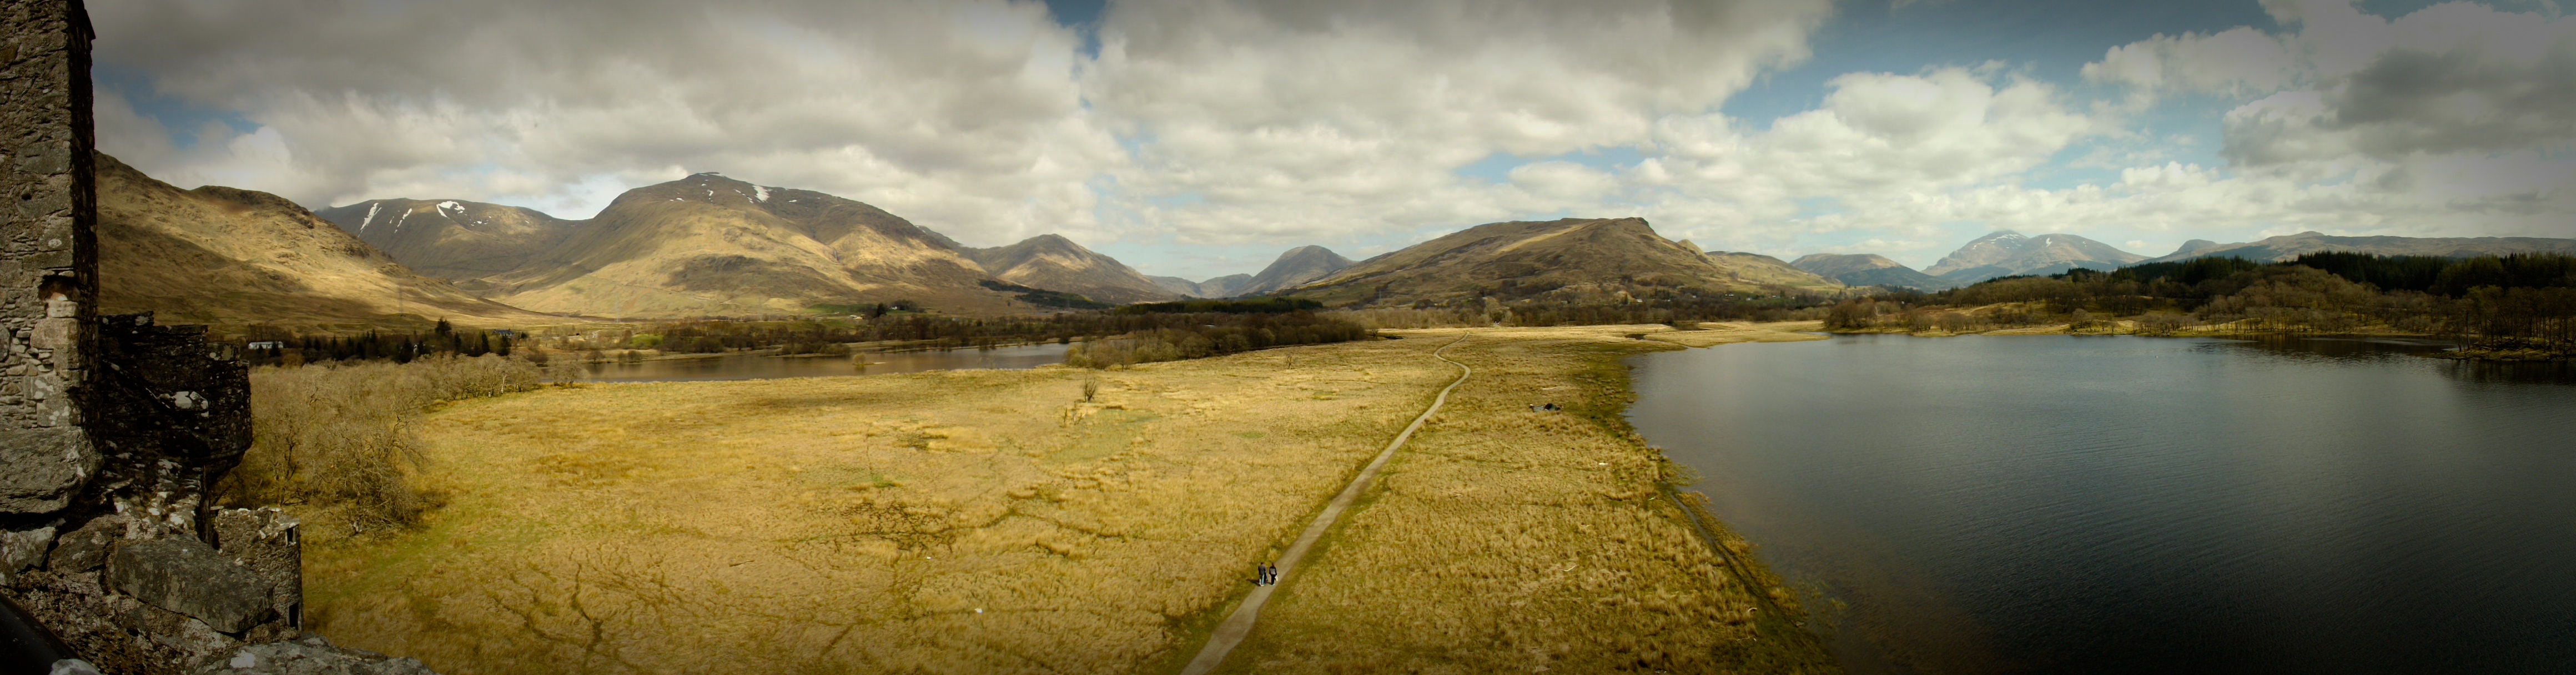
landscape, nature, mountain, cloud, lake, valley, mountain range, reflection, reservoir, mountains, scotland, castles, loch, mountainous landforms